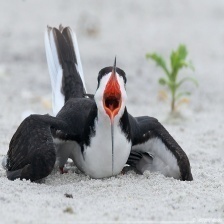
Species: BLACK SKIMMER
Scientific name: RYNCHOPS NIGER